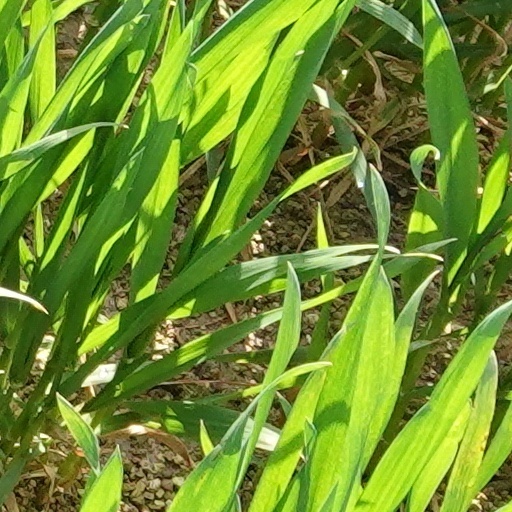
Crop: wheat